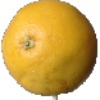
Label: white_grapefruit